United States battleship retirement debate

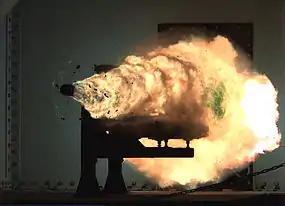
Test firing a railgun at the Naval Surface Warfare Center, January 2008

By the time of the Korean War, air power had been supplemented by the introduction of the jet engine, which allowed fighter and bomber aircraft to fly faster. As with their World predecessors, the newer jet aircraft proved capable of providing close air support for ground based troops, and were instrumental in aiding UN ground forces during the Battle of Chosin Reservoir.